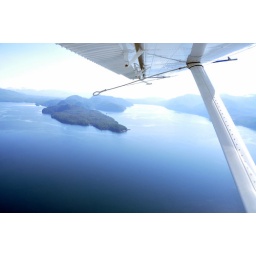
View through the window of a DeHavilland Beaver floatplane flying over Ketchikan, Alaska.